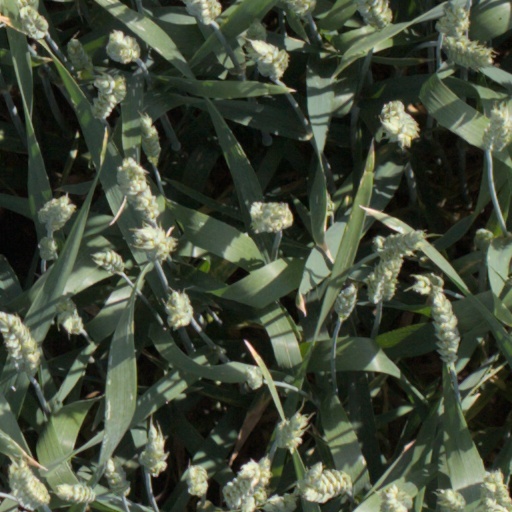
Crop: wheat